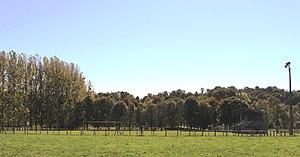
Stade de football de Mazères-de-Neste (Hautes-Pyrénées)
Mazères-de-Neste est une commune française située dans le département des Hautes-Pyrénées, en région Occitanie.